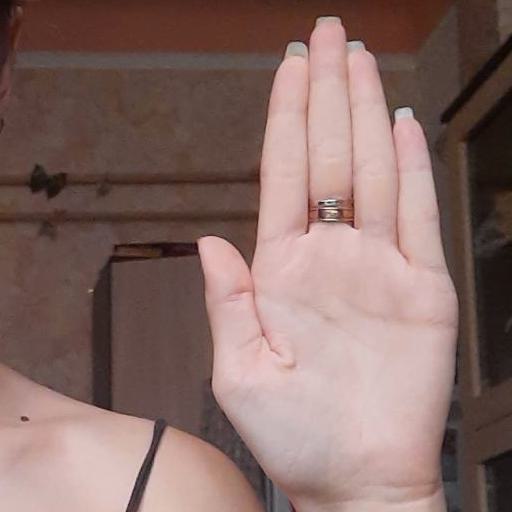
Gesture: stop